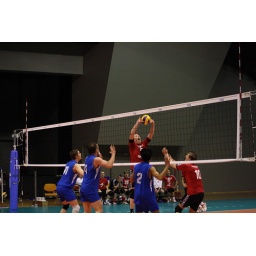
My brothers volley ball team HK, in the red shirts